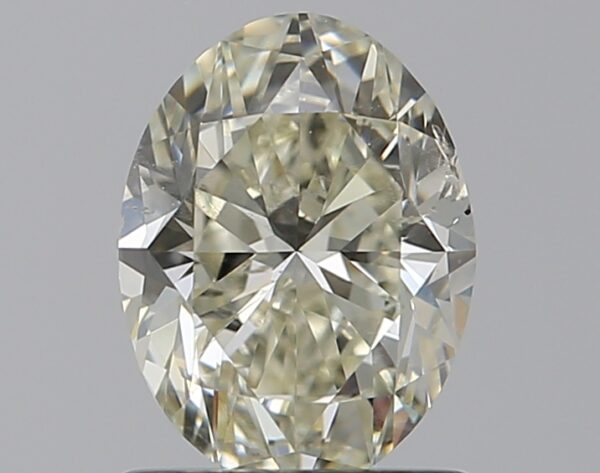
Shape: oval
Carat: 1
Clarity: SI2
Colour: L
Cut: VG
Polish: VG
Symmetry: GD
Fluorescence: ST
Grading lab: GIA
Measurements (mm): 7.48 x 5.6 x 3.62